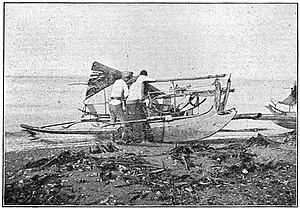
Vinta est type un voilier traditionnel de l'ile de Mindanao aux Philippines à voile austronésienne rectangulaire.